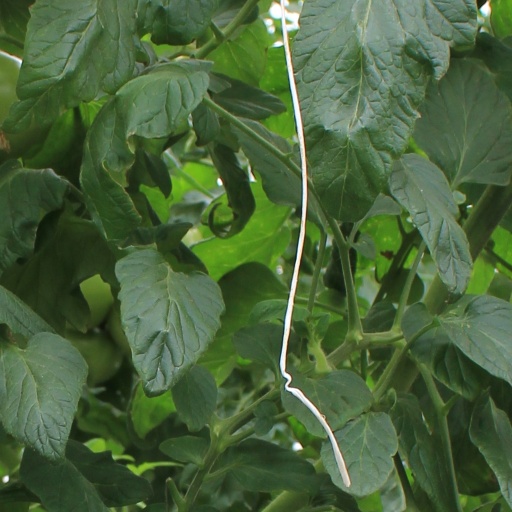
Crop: tomato